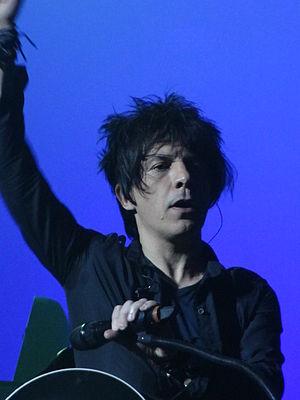
Nicola Sirkis lors du concert d'Indochine à Brest le 23 mars 2013
Nicola Sirkis, né le 22 juin 1959 à Antony, est un auteur-compositeur-interprète, chanteur et musicien français. Il est un des membres fondateurs du groupe français Indochine.